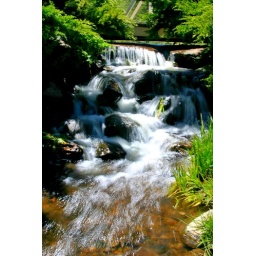
Smoothly running over rocks